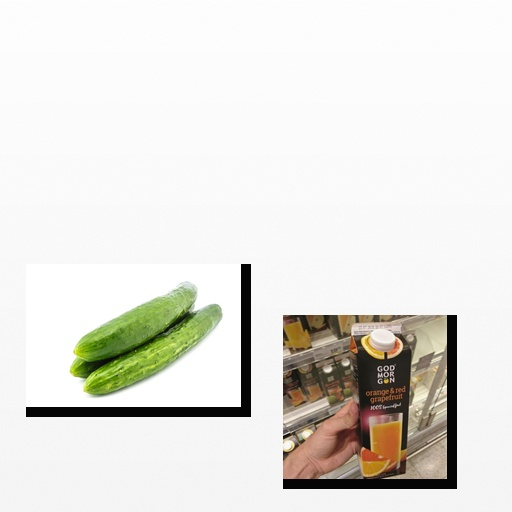
Food items: grapefruit_juice, cucumber